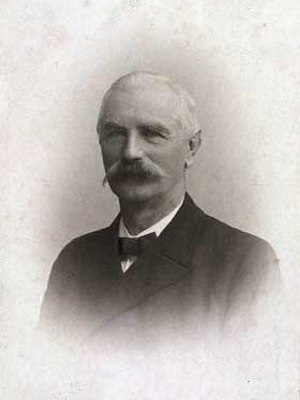
W.A. Langkilde
W.A. Langkilde